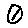
Label: 0